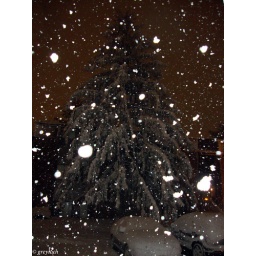
This is the giant pine tree that sits in front of our window.